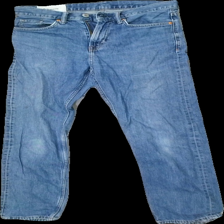
View: front
Type: Jeans
Category: Men
Brand: H&M
Colors: Blue
Material: 100% Cotton
Cut: Regular
Trend: Denim
Holes: Major
Damage: hole
Damage location: middle center
Price range: <50
Recommended usage: Remake
Description: Blue jeans